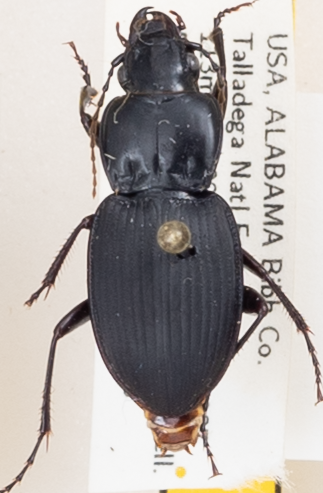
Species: Cyclotrachelus convivus
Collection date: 2018-08-08
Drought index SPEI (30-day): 0.24
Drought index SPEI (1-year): -0.03
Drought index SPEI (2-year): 0.17